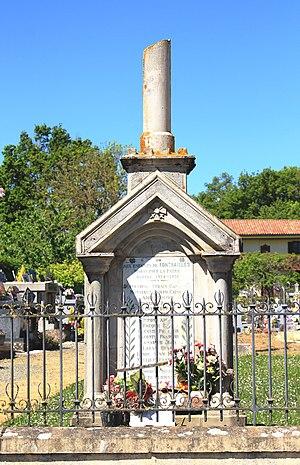
Monument aux morts de Fontrailles (Hautes-Pyrénées)
Fontrailles est une commune française située dans le département des Hautes-Pyrénées, en région Occitanie.